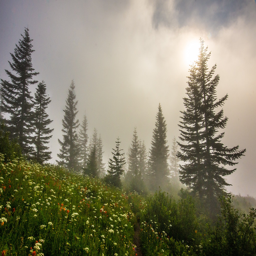
photos of the wildflowers and the fog on a journey through the marine layer .